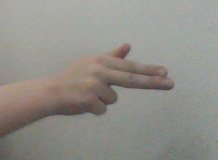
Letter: ghain